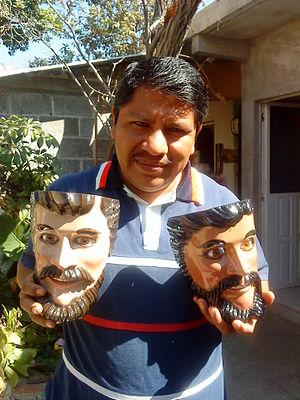
L'art du masque mexicain se réfère à la fabrication et à l'utilisation de masques pour diverses danses et cérémonies traditionnelles au Mexique. Les preuves de fabrication de masques dans le pays s'étendent sur des milliers d'années et constituent une partie bien établie de la vie rituelle au Mexique lorsque les Espagnols sont arrivés. Au début de la période coloniale, les évangélistes profitent des coutumes autochtones de la danse et du masque pour enseigner la religion catholique, bien que les autorités coloniales tentent plus tard de les interdire sans succès. Après l'indépendance, les traditions du masque et de la danse montrent un syncrétisme et elles continuent à évoluer pour prendre de nouvelles formes, illustrant l'histoire du Mexique et de nouvelles formes de culture populaire telles que la lucha libre. La plupart des masques traditionnels sont en bois, d'autres en cuir, en cire, en carton, en papier mâché et en d'autres matériaux. Les représentations communes dans les masques incluent des Européens, des afro-mexicains, des hommes et des femmes âgés, des animaux et le fantastique et le surnaturel, en particulier les démons et le diable.